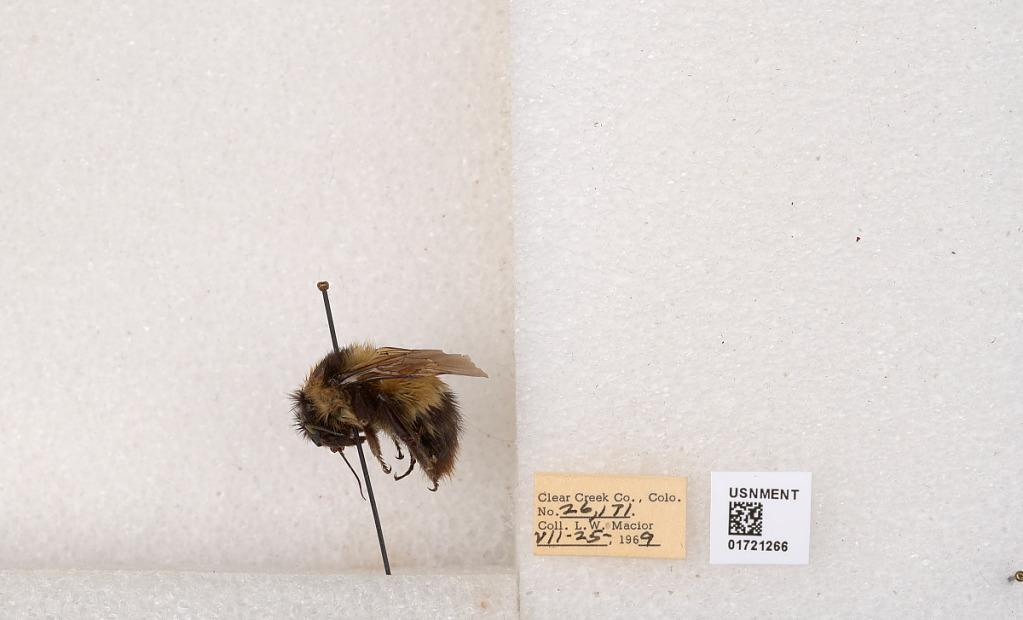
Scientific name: Bombus kirbyellus
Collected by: L. Macior
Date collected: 1969-7-25
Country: United States
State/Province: Colorado
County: Clear Creek
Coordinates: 39.6891, -105.644